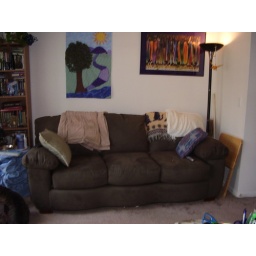
The couch in its new home